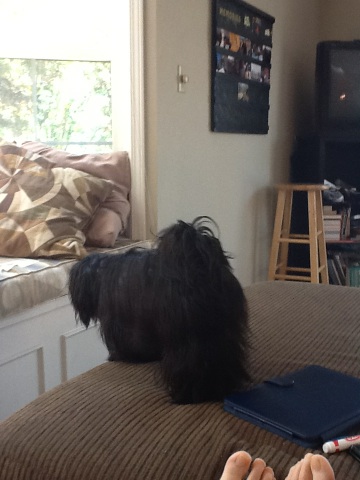Question: what color is this dog?
Answer: black